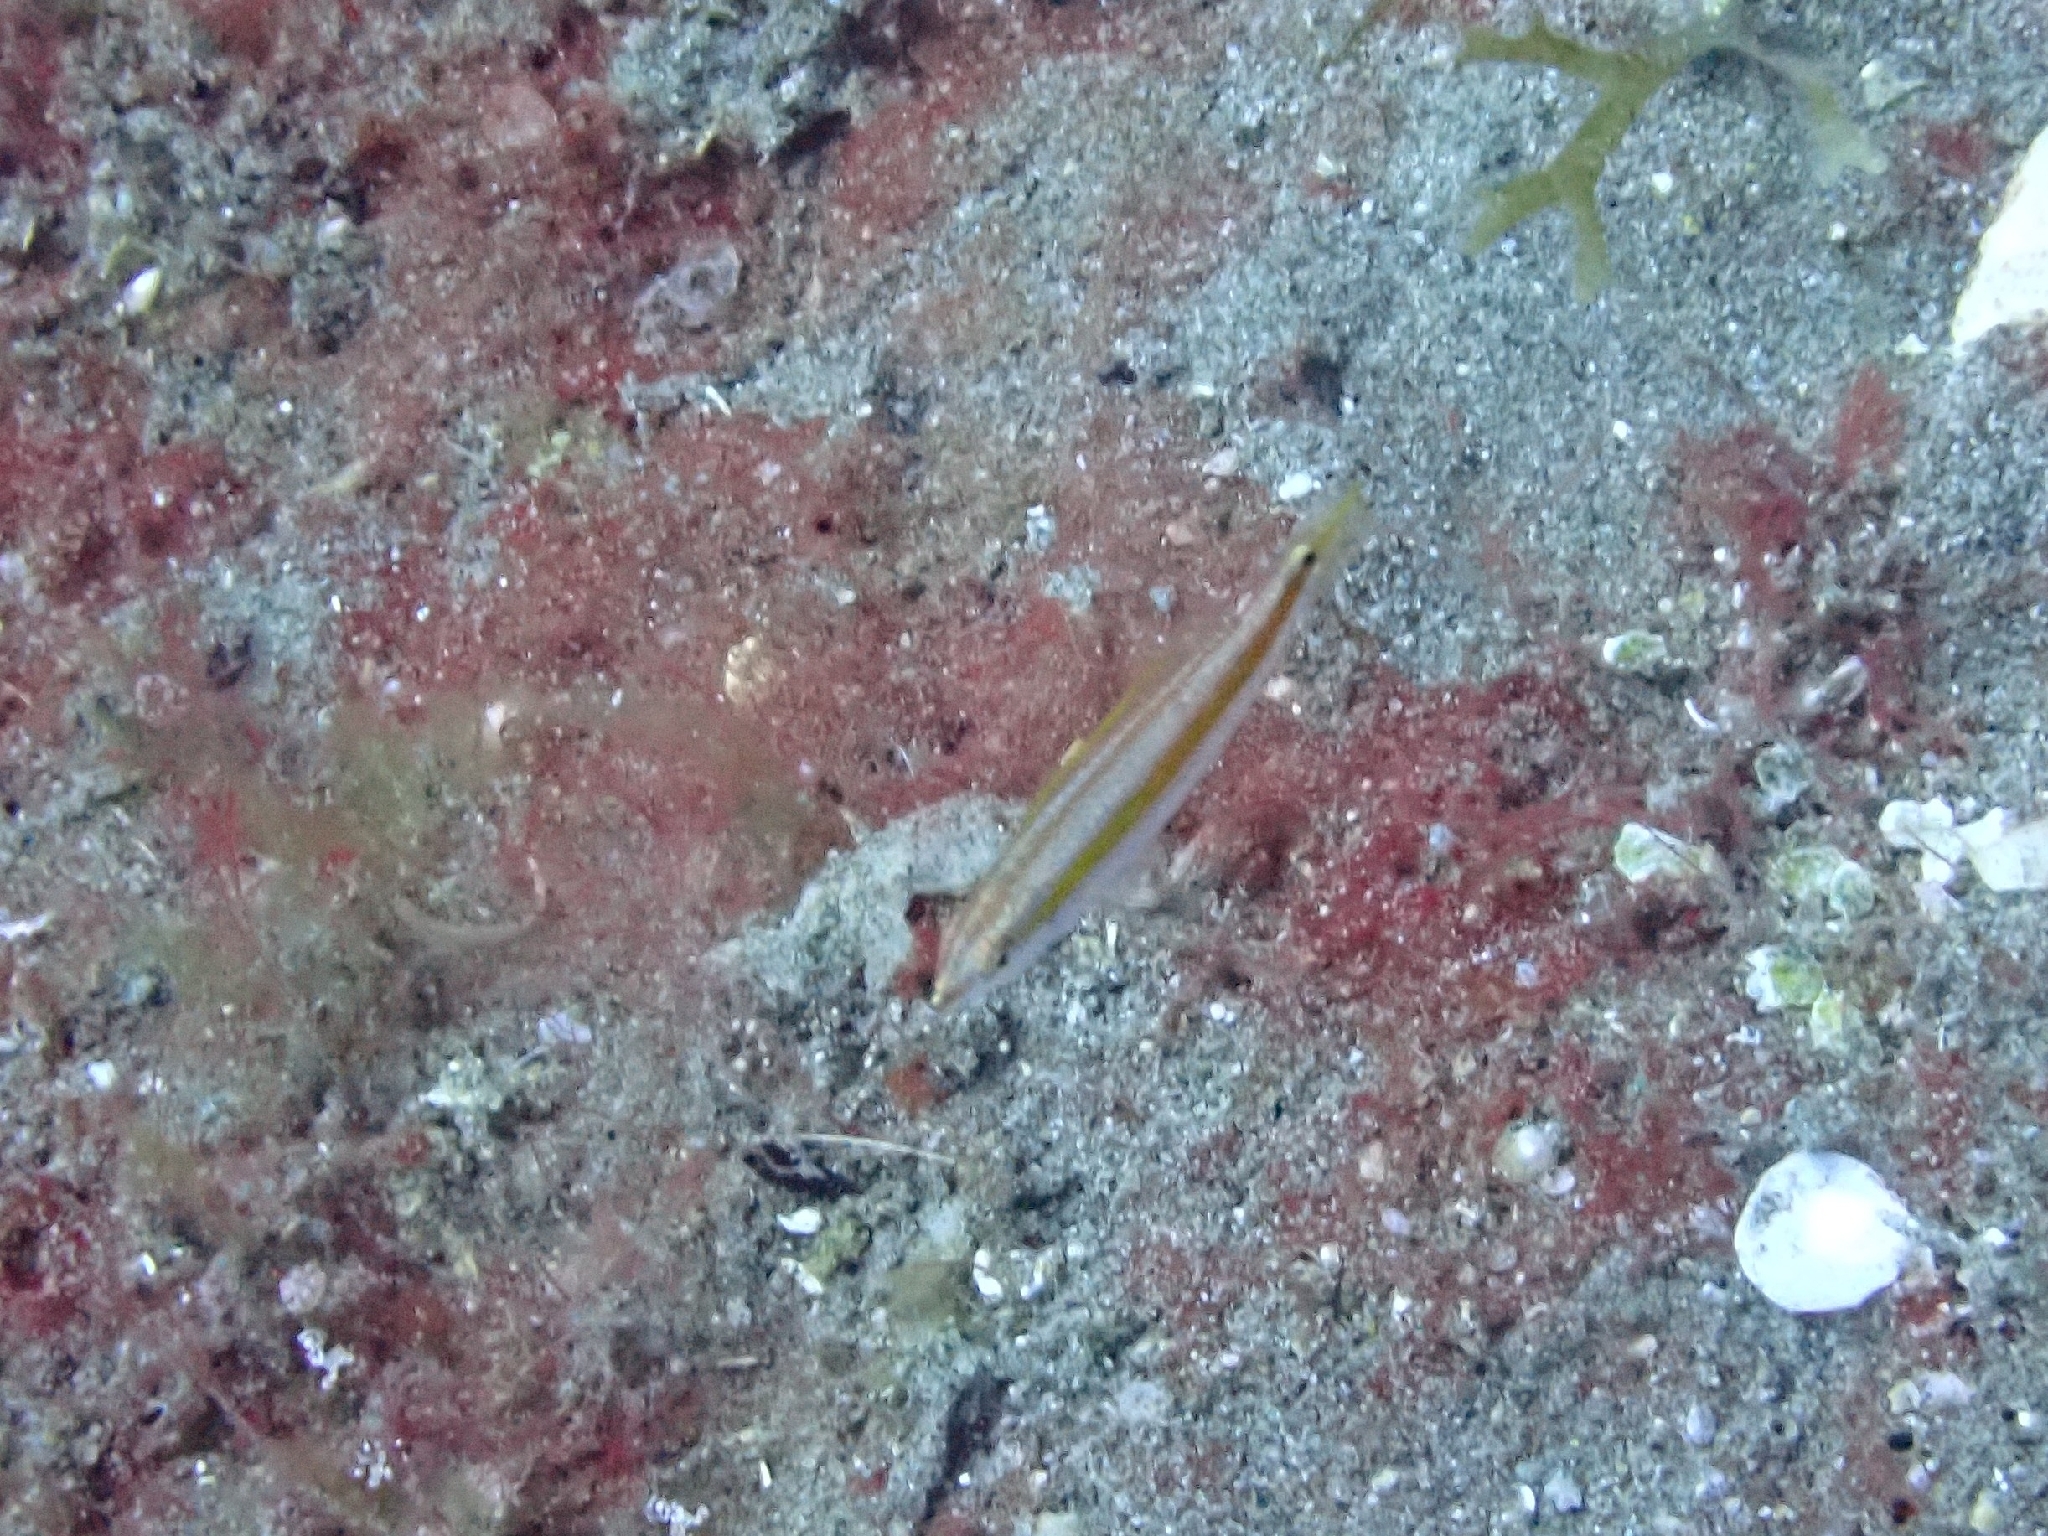
fish (species not among the labelled classes)